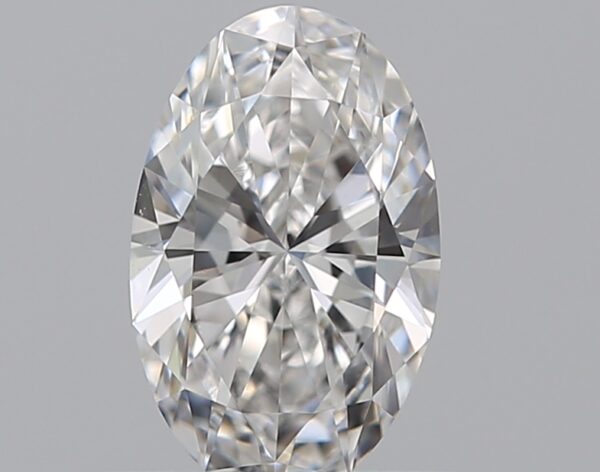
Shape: oval
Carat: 0.5
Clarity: VVS1
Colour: D
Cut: EX
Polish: VG
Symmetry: VG
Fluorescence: M
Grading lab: GIA
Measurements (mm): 6.88 x 4.32 x 2.61